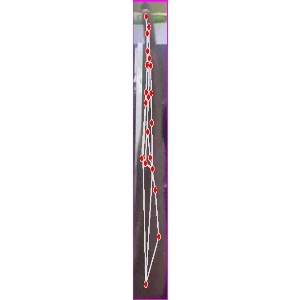
अक्षर: द